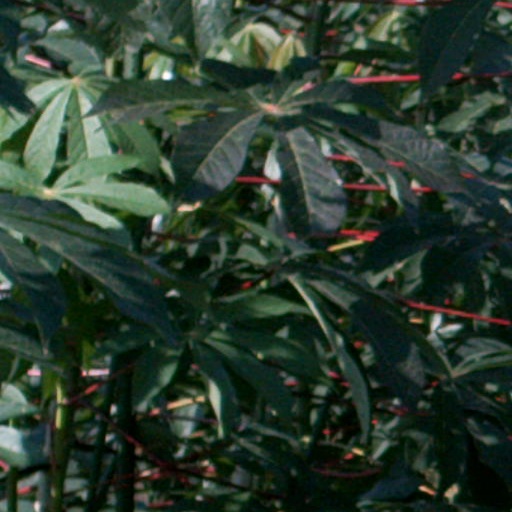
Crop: cassava